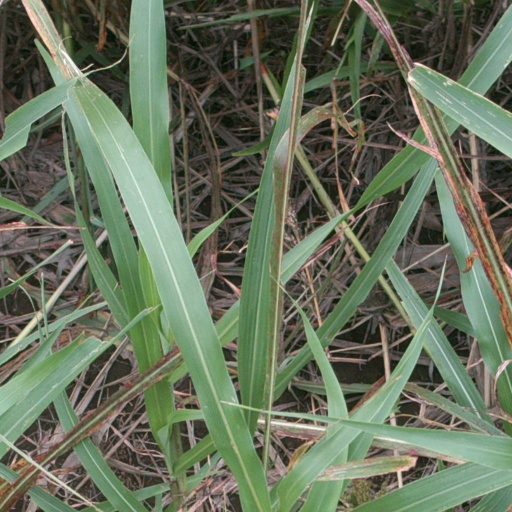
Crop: sorghum